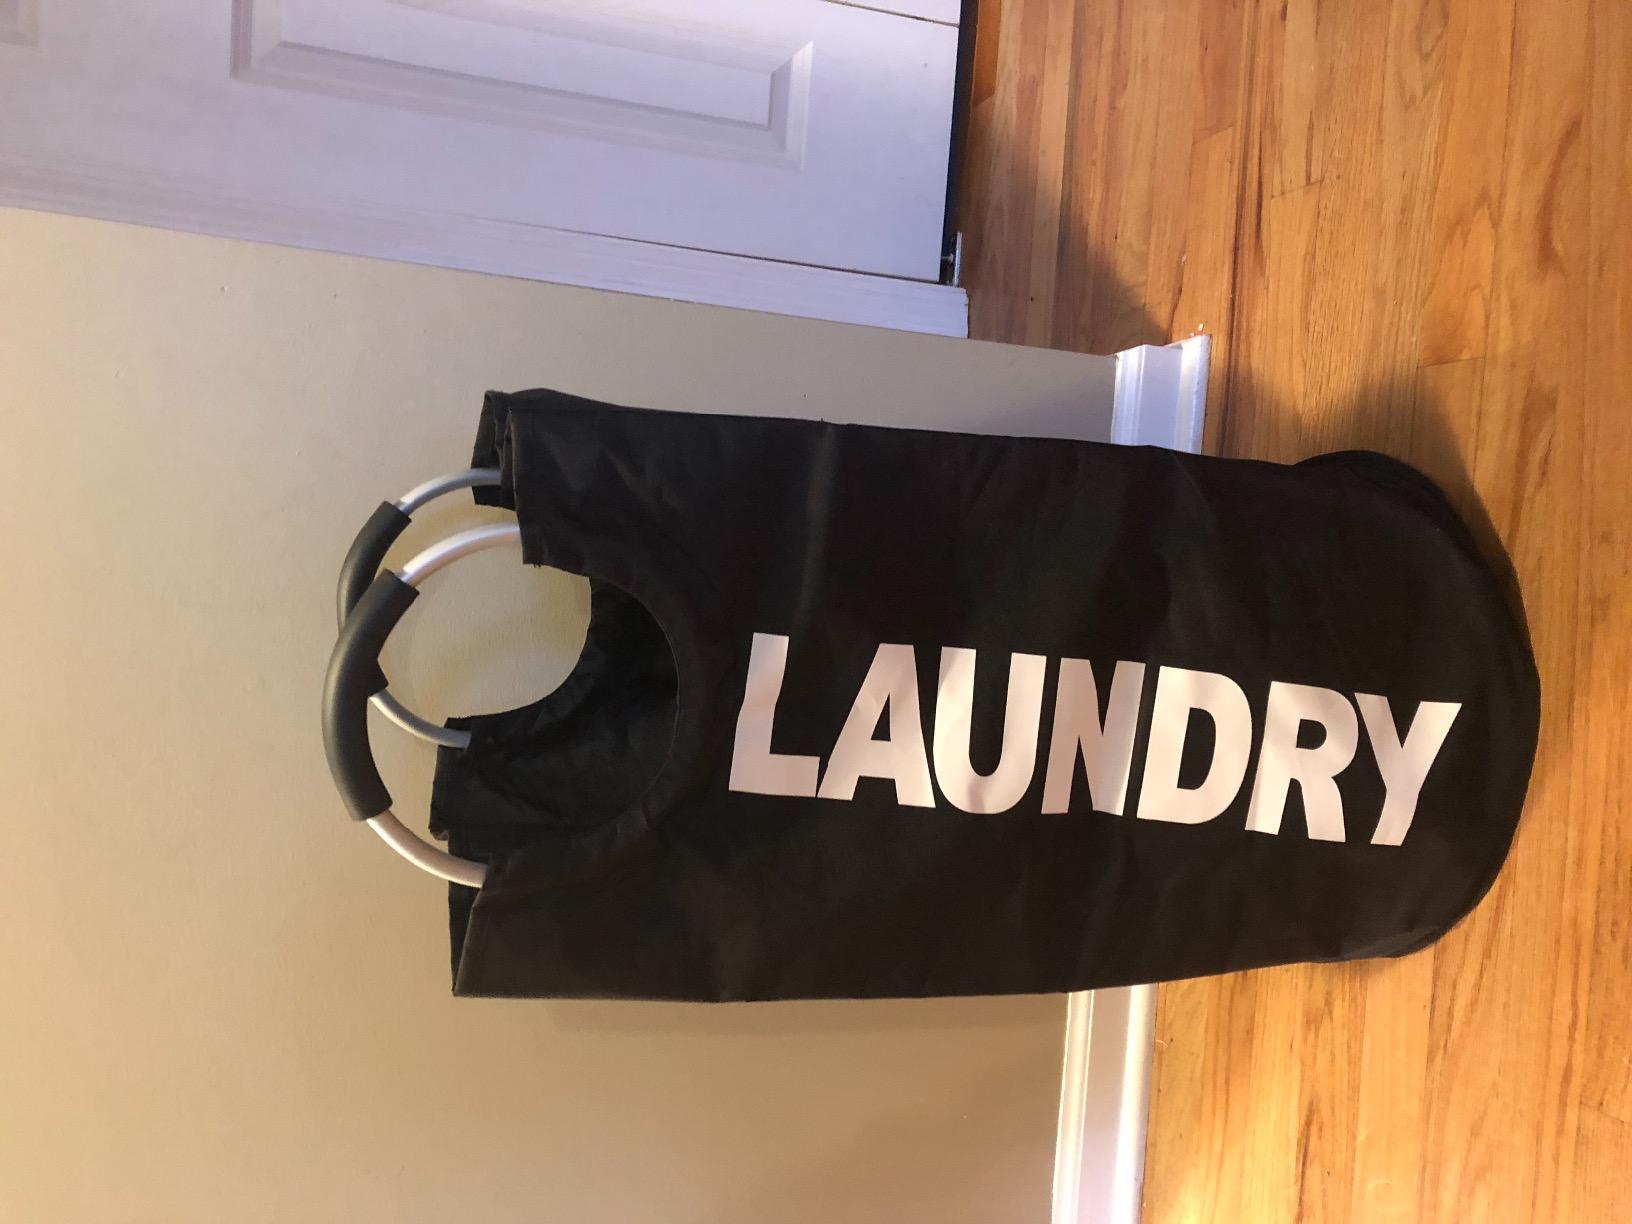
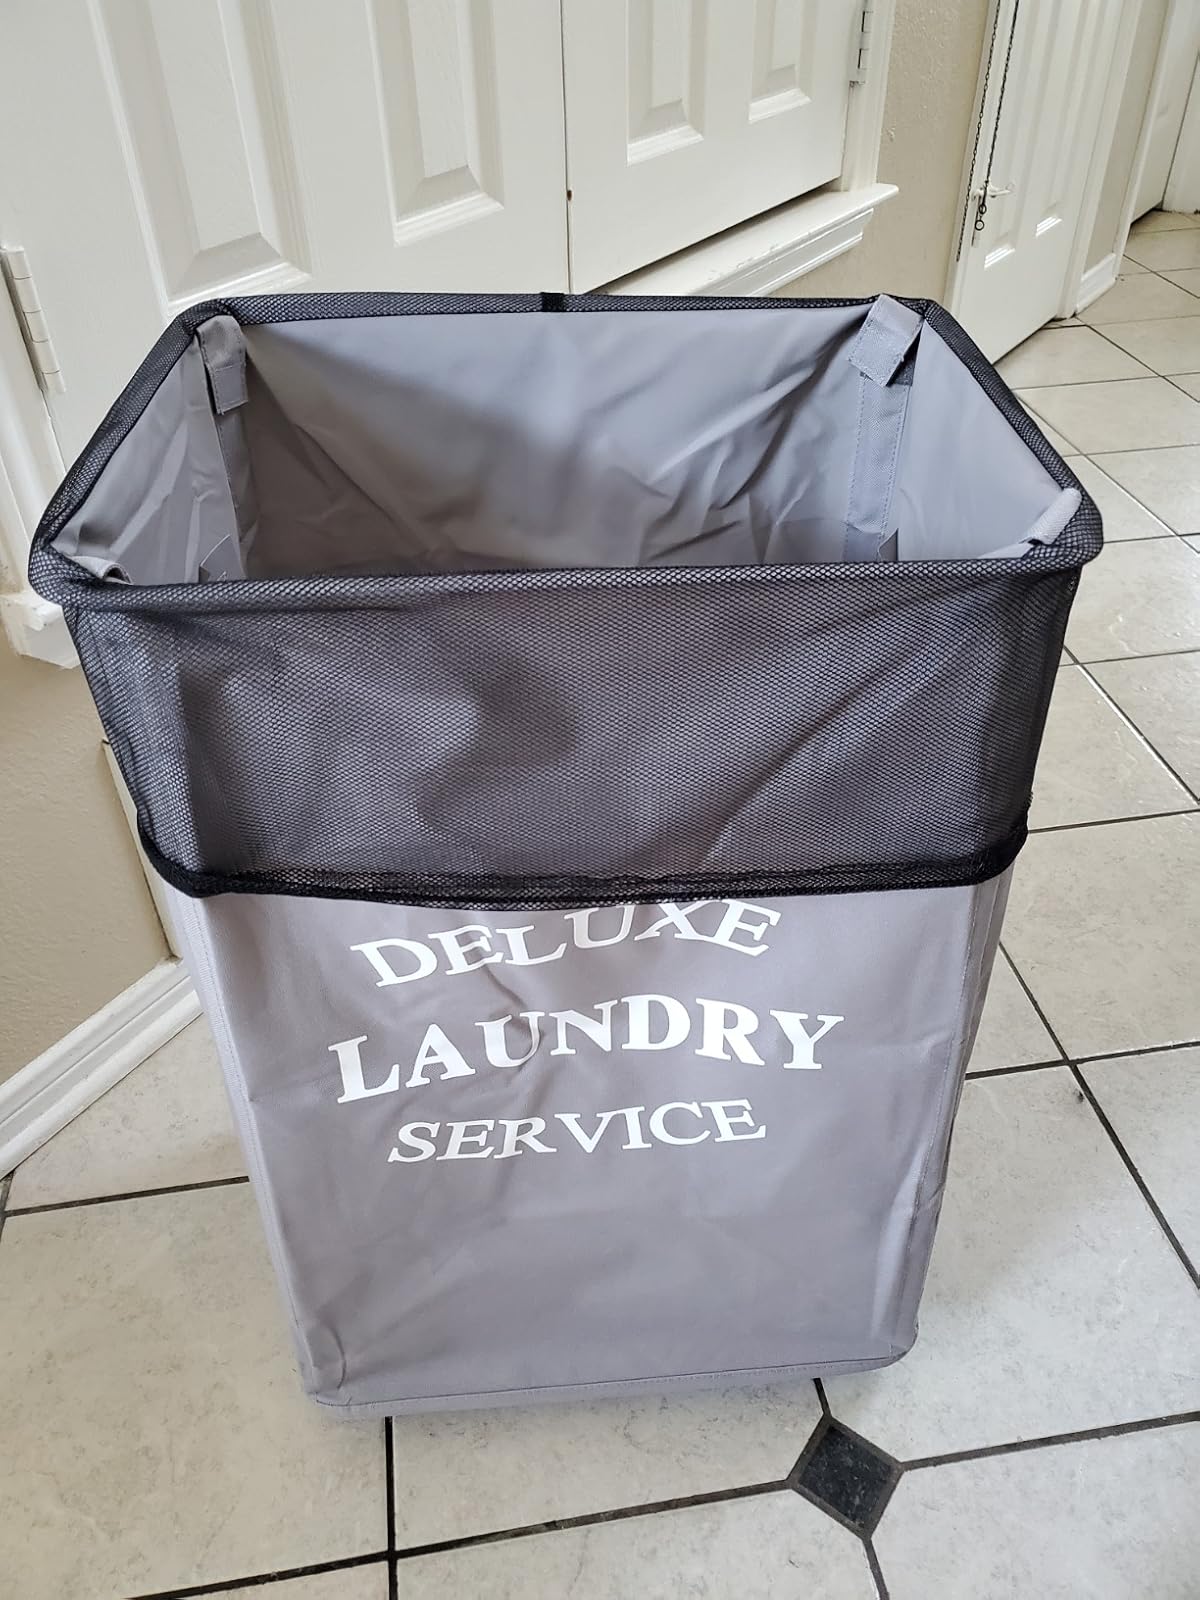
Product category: items_hamper
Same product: no